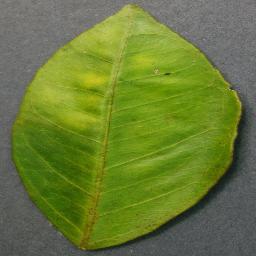
Label: Orange___Haunglongbing_(Citrus_greening)